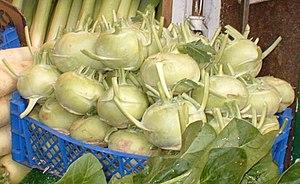
Le chou-rave est une variété de chou, plante herbacée bisannuelle de la famille des brassicacées, cultivée comme plante potagère pour la base de sa tige renflée, consommée comme légume. Le chou-rave est un peu délaissé en France pour avoir été un aliment de guerre, sort qu'il partage avec le topinambour et le rutabaga. En revanche, dans certaines régions du Canada, on le retrouve couramment dans les épiceries. On lui prête des vertus aphrodisiaques.